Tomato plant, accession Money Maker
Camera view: tilt-top (135 deg); turntable rotation: 330 degrees
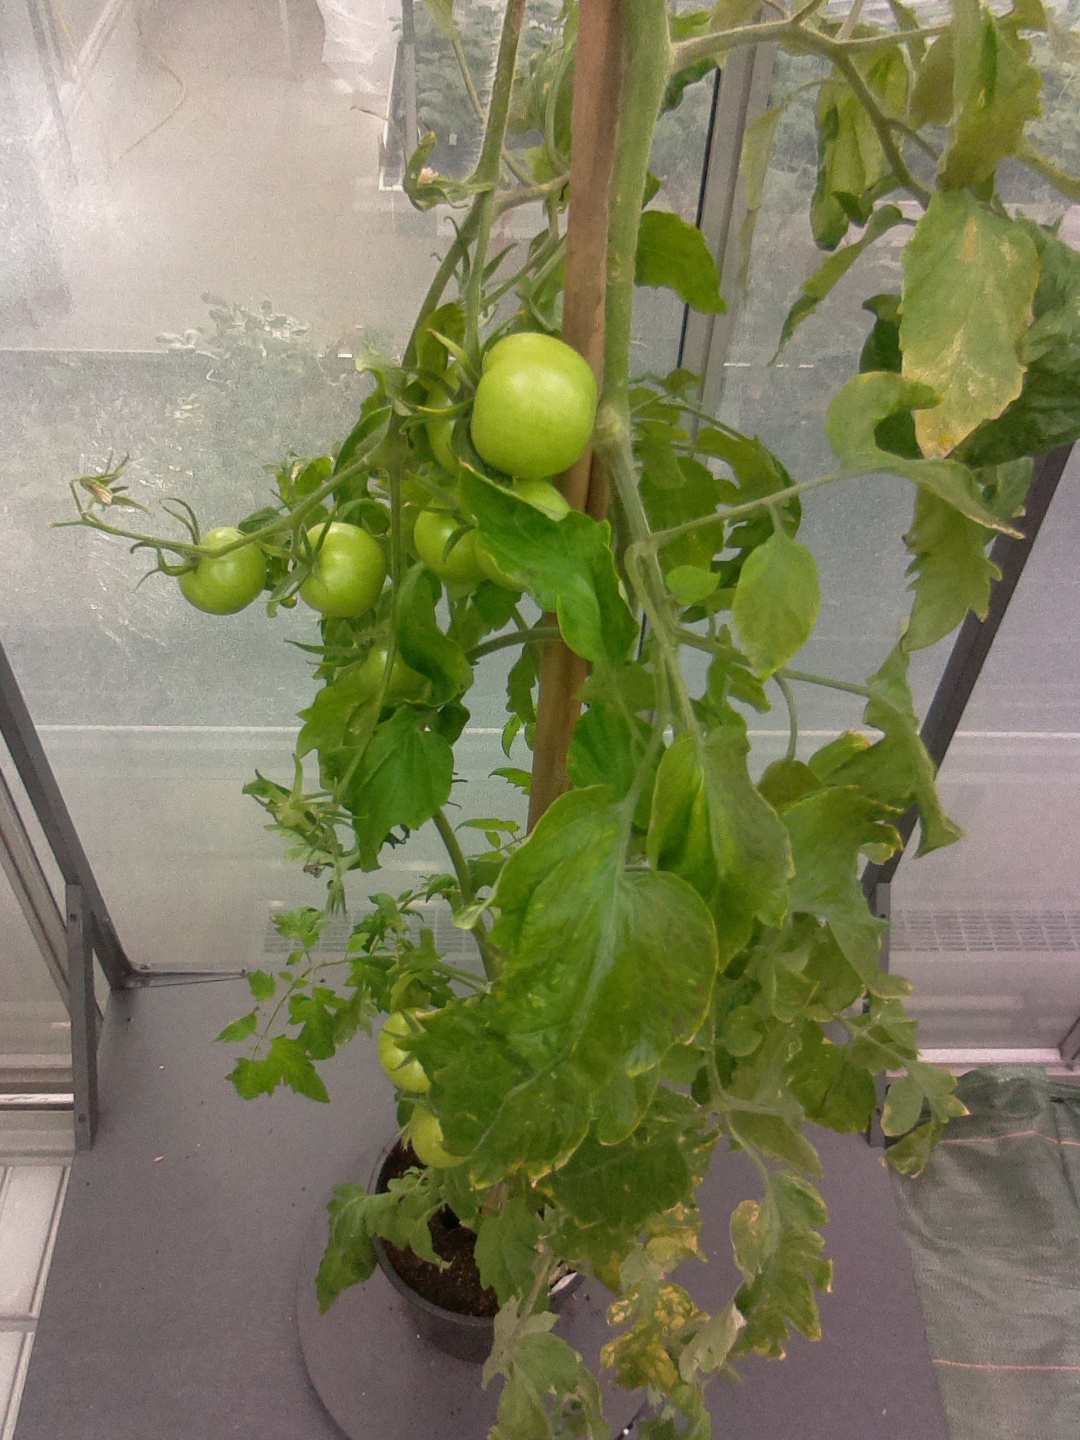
BBCH growth stage 76: 60%-70% of final fruit size